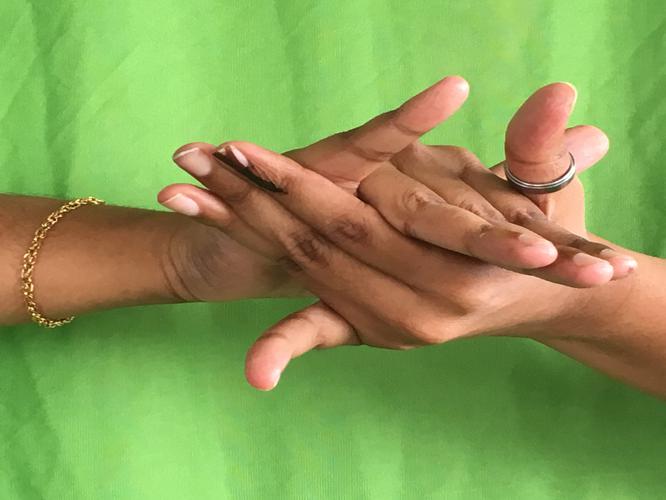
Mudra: Kurma
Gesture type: double_hand